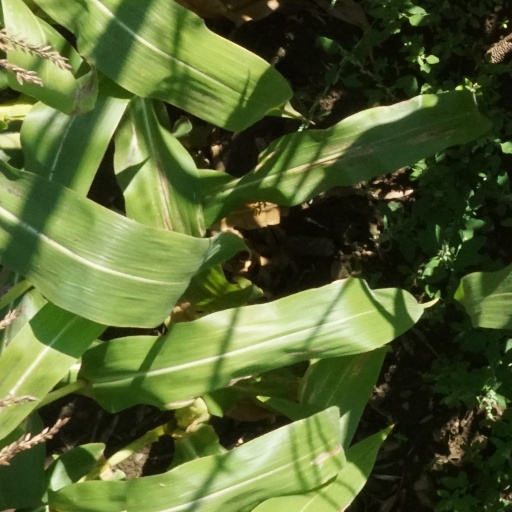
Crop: maize; corn